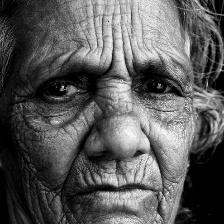
Label: faces